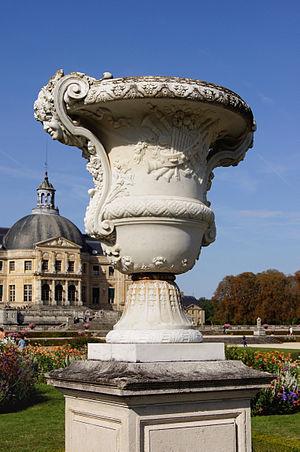
Un vase dans le jardin de Château de Vaux-le-Vicomte, en France.